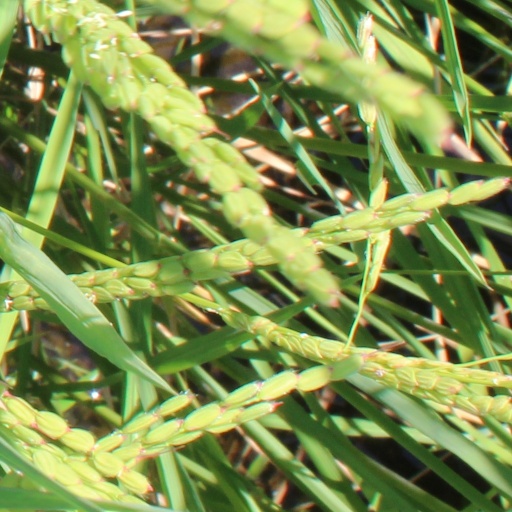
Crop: rice